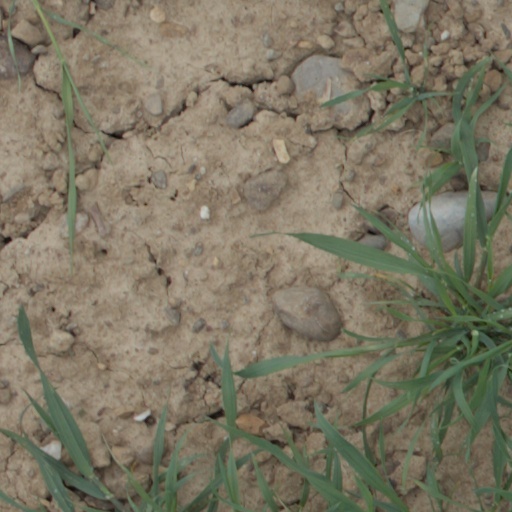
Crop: wheat